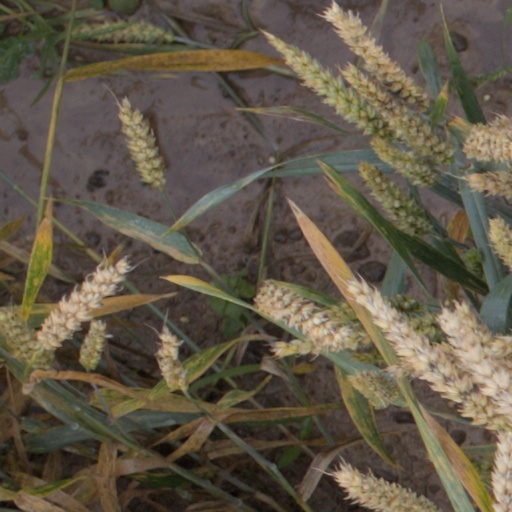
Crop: wheat